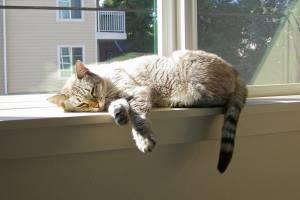
Bengal